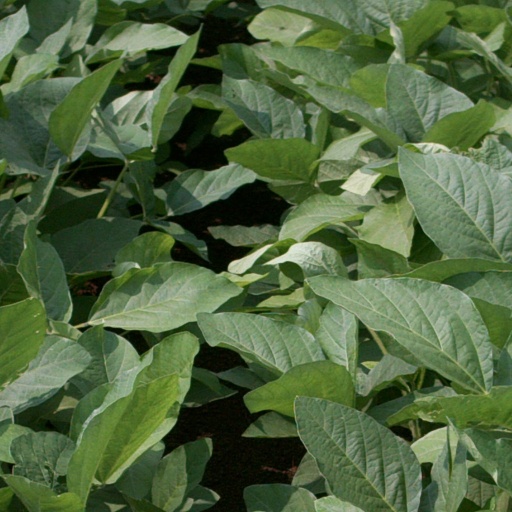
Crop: soybean